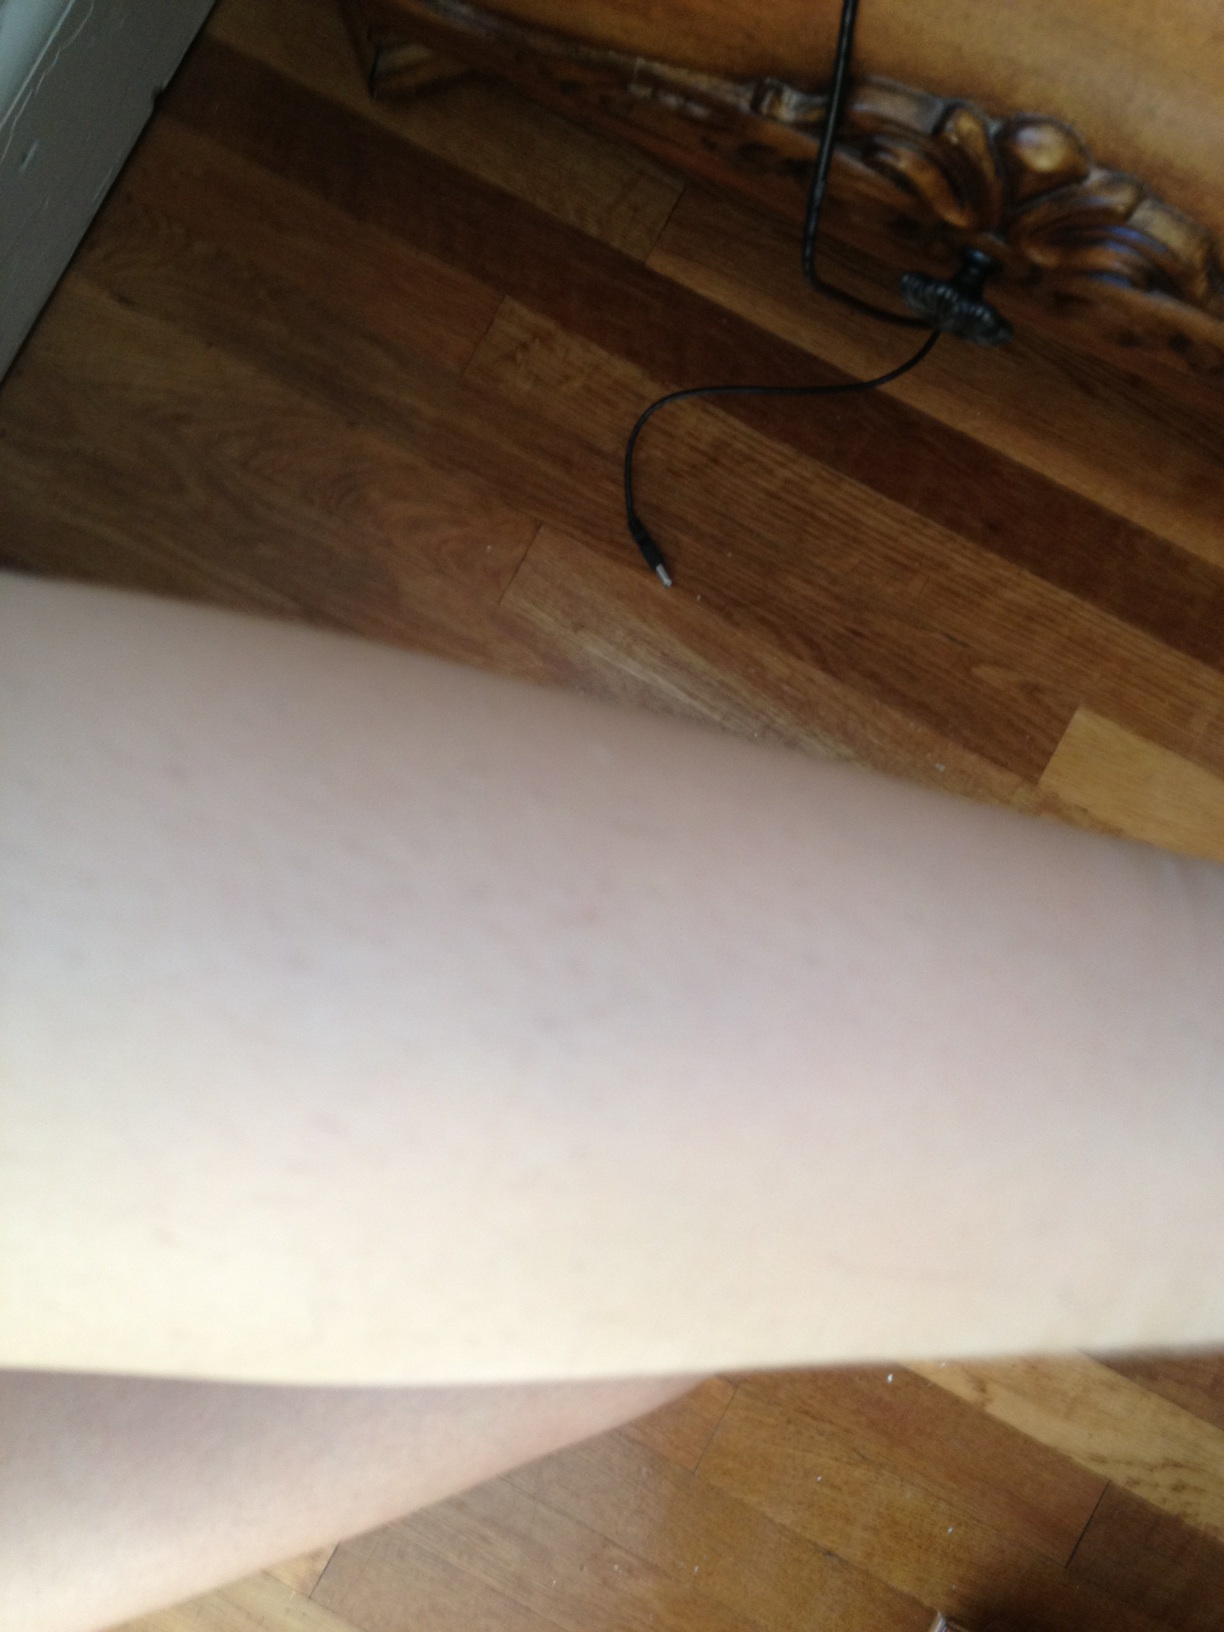Question: What color are these socks? Are they nude or are they another color?
Answer: unanswerable